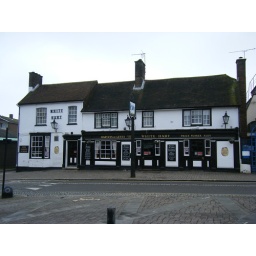
The White Hart public house is one of the oldest buildings in Crawley High Street.